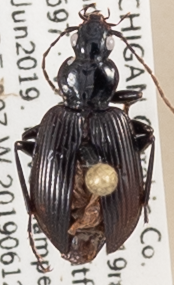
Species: Platynus decentis
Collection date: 2019-06-12
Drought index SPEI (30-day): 1.594
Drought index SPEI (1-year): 2.09
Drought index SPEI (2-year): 2.09